List of hospitals in China

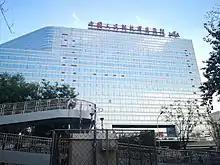
301 Hospital

There are over 300 hospitals in Gansu Province. The following are some of the notable hospitals in Gansu Province: